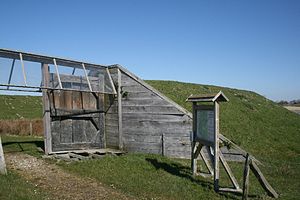
Gudskog
Vidåslusens port fra 1565 (Digebygningsmuseum Nykirke)
Gudskog er med et areal på 10.400 ha Nordfrislands største kog. Kogen befinder sig syd for Aventoft og Rudbøl. Det tyndt beboede område ligger op til 2 meter under havniveauet.